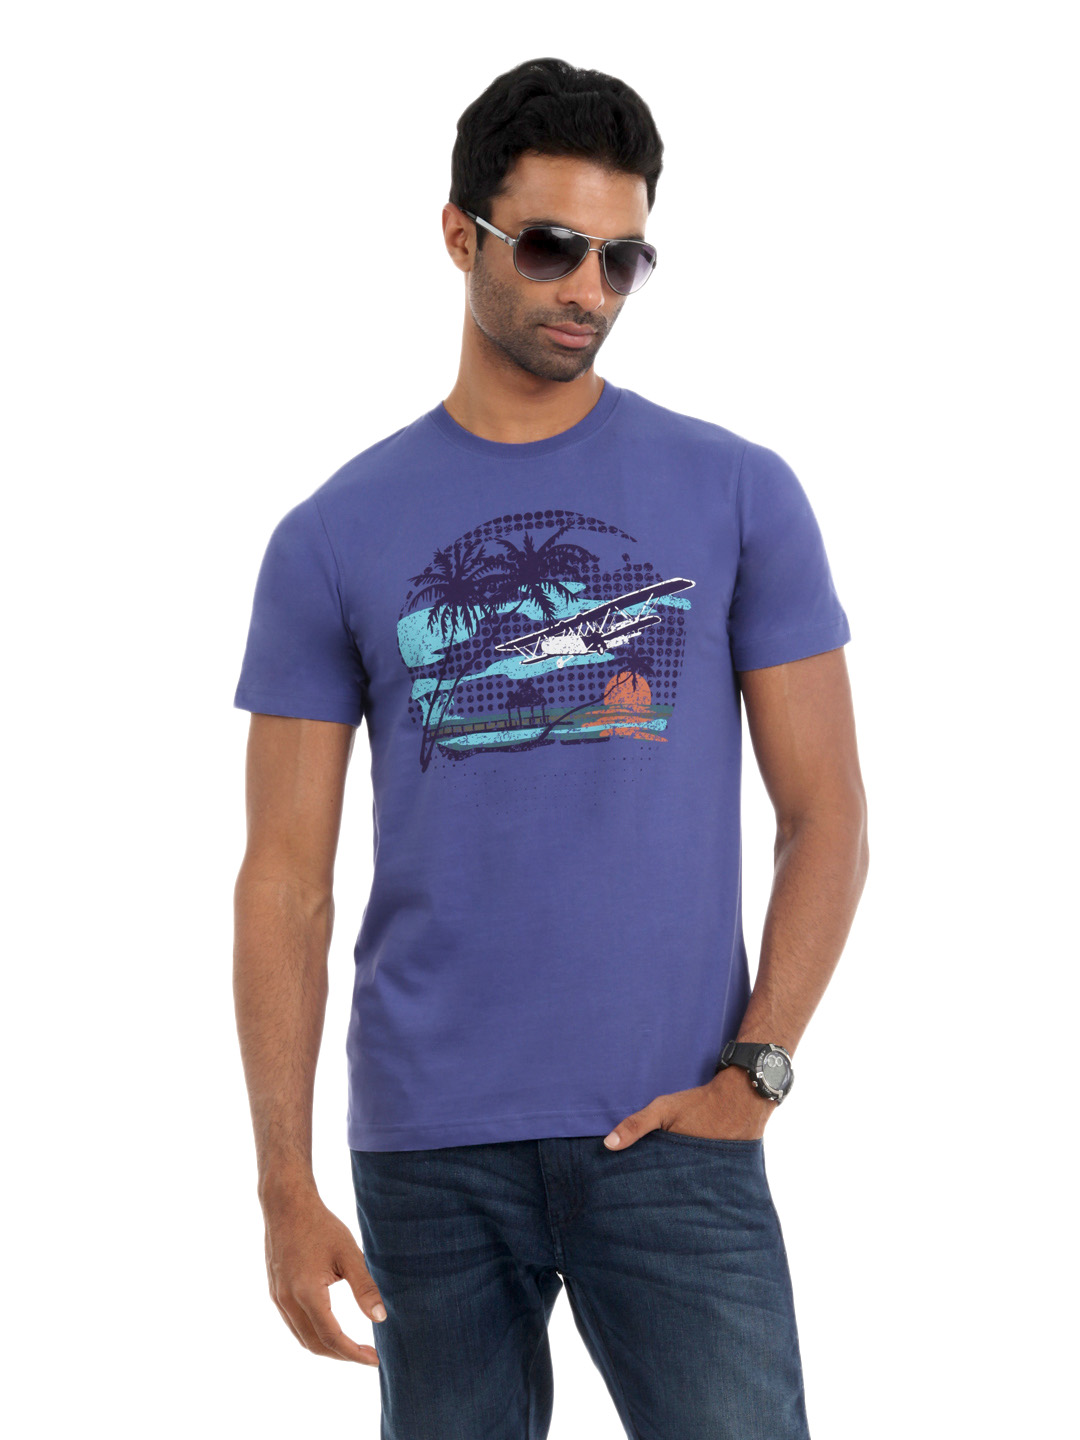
Myntra Men Purple Printed T-shirt
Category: Apparel / Topwear / Tshirts
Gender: Men
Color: Purple
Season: Summer 2012
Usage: Casual